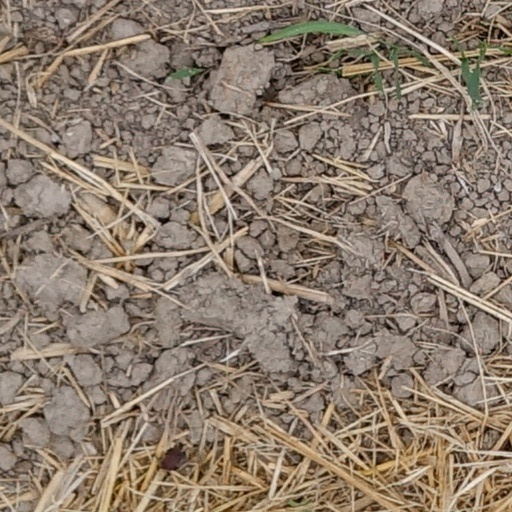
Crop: wheat